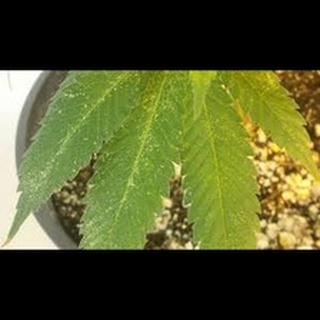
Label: wheat_mite